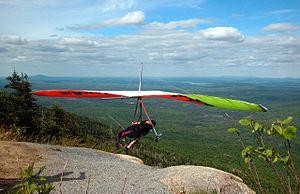
Le parc national du Mont-Mégantic est un parc national québécois situé à la jonction de quatre municipalités, Notre-Dame-des-Bois, La Patrie, Val-Racine et Hampden dans la région de l'Estrie. Ce parc a été créé en 1994 en tant que territoire représentatif de la région naturelle des montagnes frontalières. Il est adjacent à la réserve écologique Samuel-Brisson qui est située au nord-est de celui-ci. Il a une superficie de 59,9 km².